Conservation biology

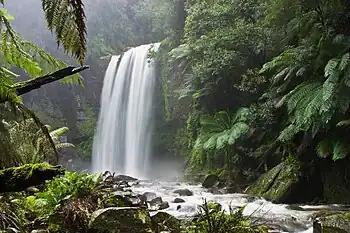
Efforts are made to preserve the natural characteristics of Hopetoun Falls, Australia, without affecting visitors' access.

The term conservation biology and its conception as a new field originated with the convening of "The First International Conference on Research in Conservation Biology" held at the University of California, San Diego in La Jolla, California, in 1978 led by American biologists Bruce A. Wilcox and Michael E. Soulé with a group of leading university and zoo researchers and conservationists including Kurt Benirschke, Sir Otto Frankel, Thomas Lovejoy, and Jared Diamond. The meeting was prompted due to concern over tropical deforestation, disappearing species, and eroding genetic diversity within species. The conference and proceedings that resulted sought to initiate the bridging of a gap between theory in ecology and evolutionary genetics on the one hand and conservation policy and practice on the other.